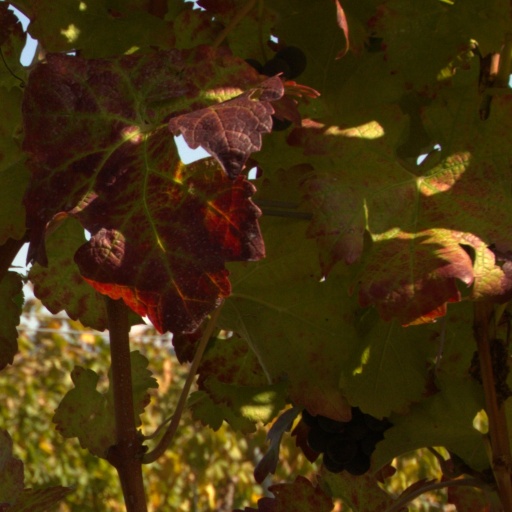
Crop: grape